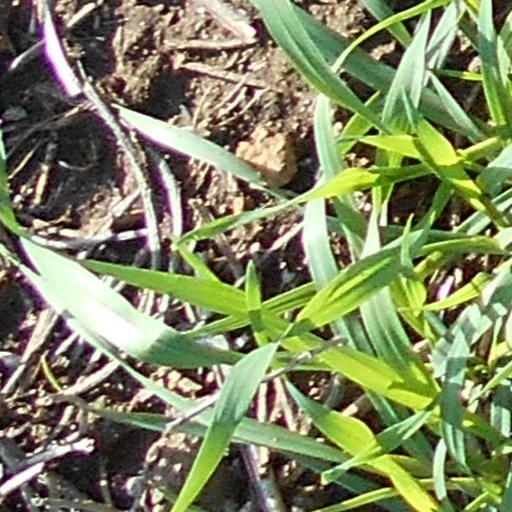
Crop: wheat